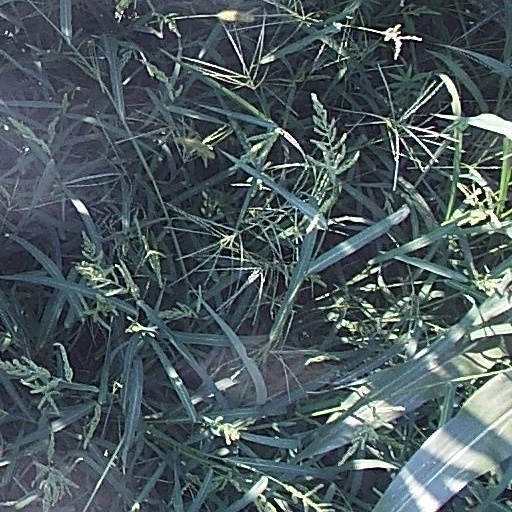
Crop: maize; corn